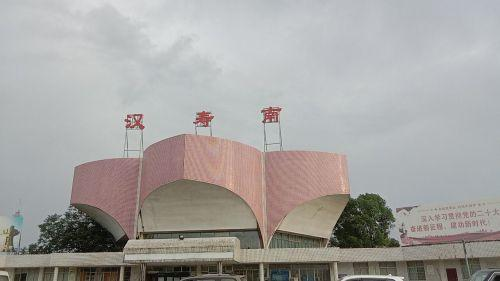
地标名称：汉寿南站
所在城市：常德市·汉寿县